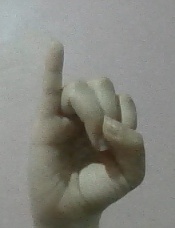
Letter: meem